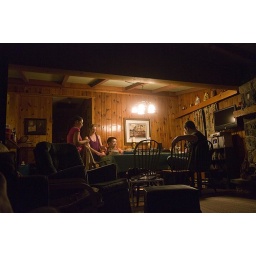
Sitting around the kitchen table trading stories at Gil's cottage.